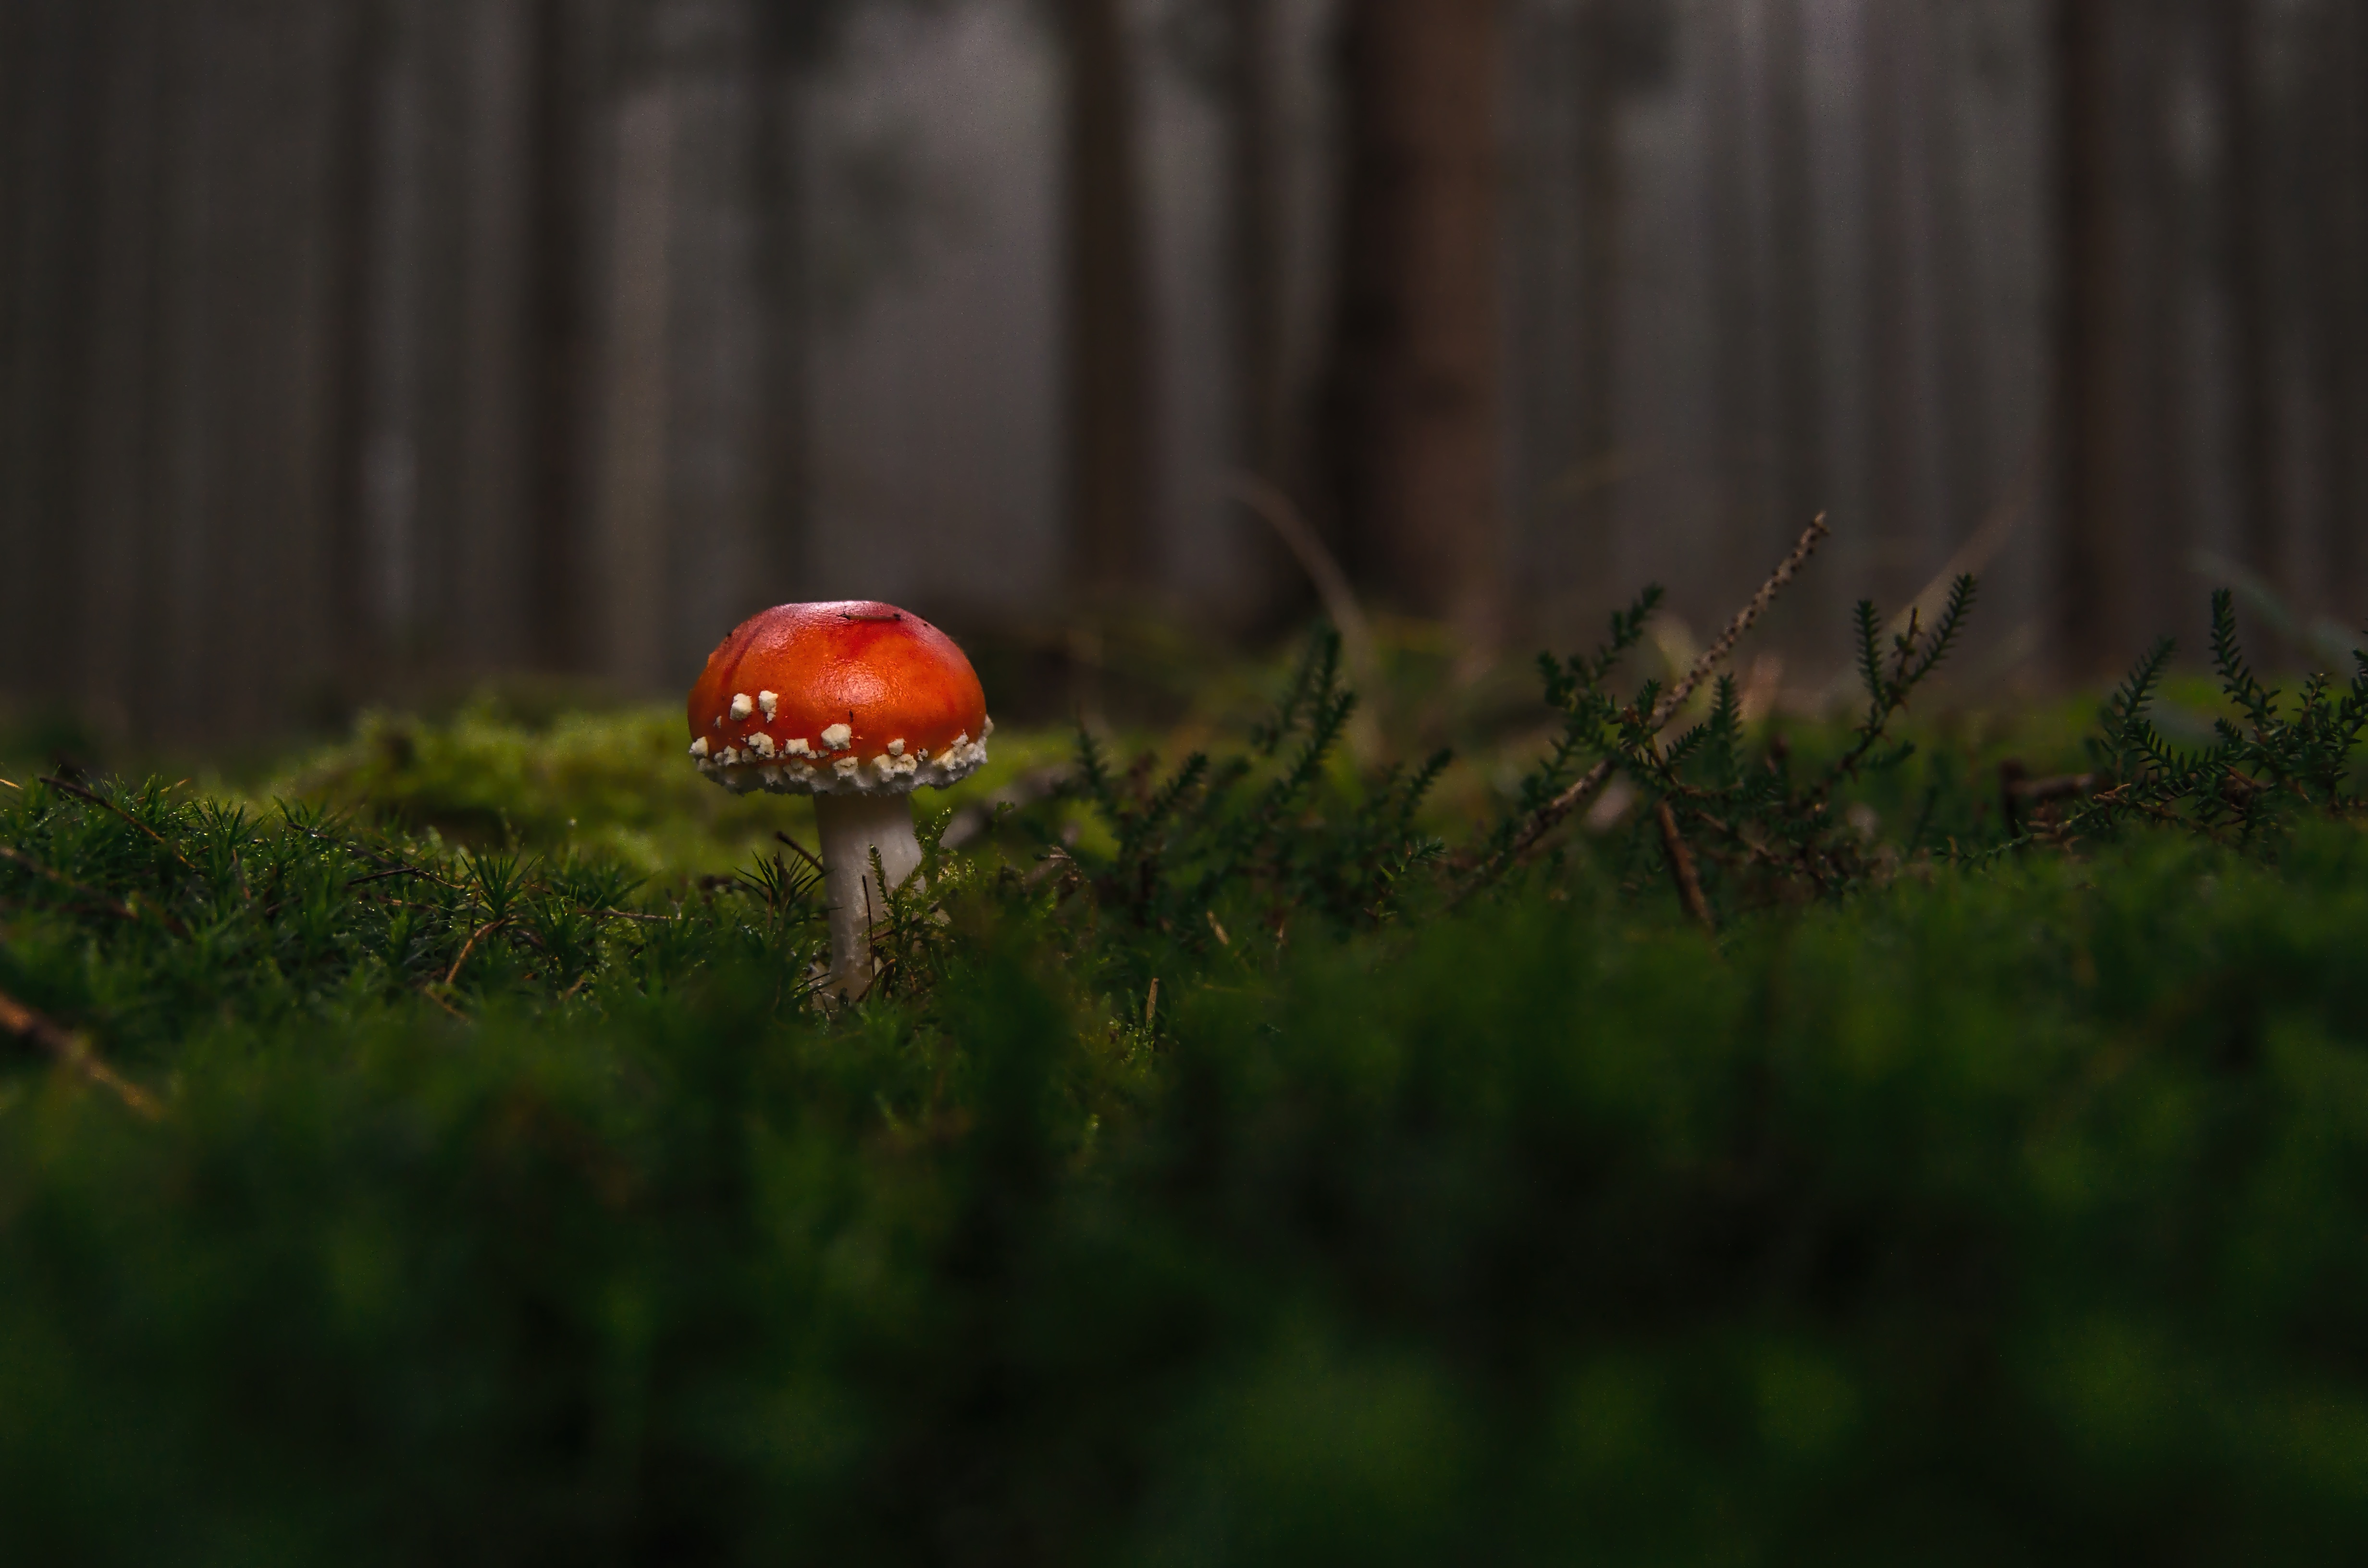
tree, nature, forest, grass, branch, light, plant, photography, sunlight, morning, leaf, flower, wildlife, green, red, insect, macro, autumn, mushroom, flora, fauna, close up, toxic, poison, habitat, beetle, macro photography, computer wallpaper